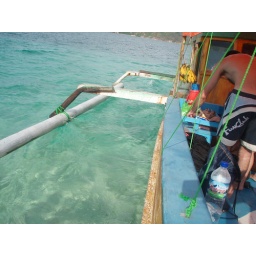
White sand beach and pristine waters in Bidadari island, Komodo